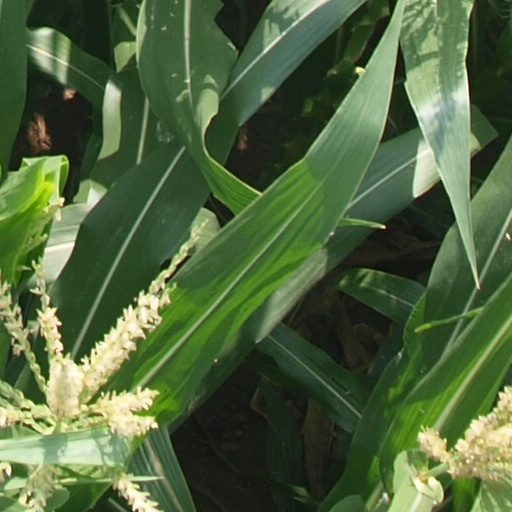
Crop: maize; corn